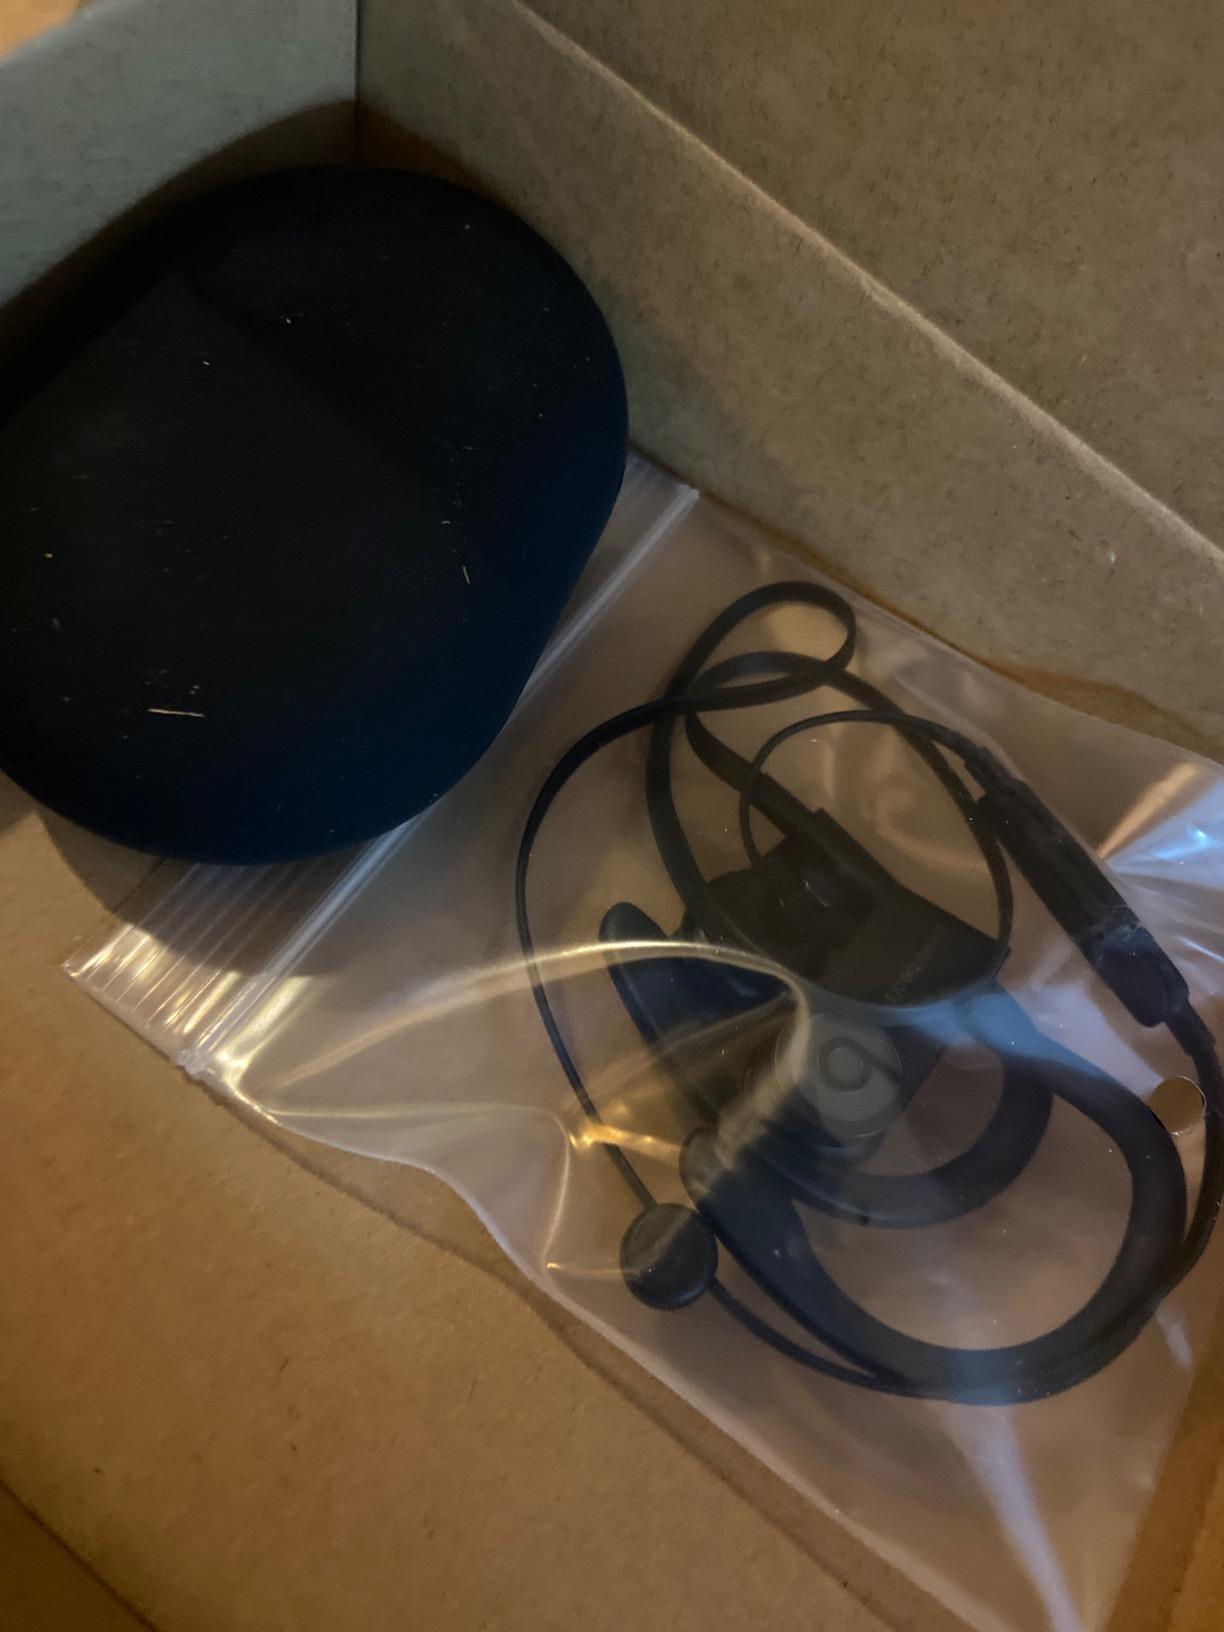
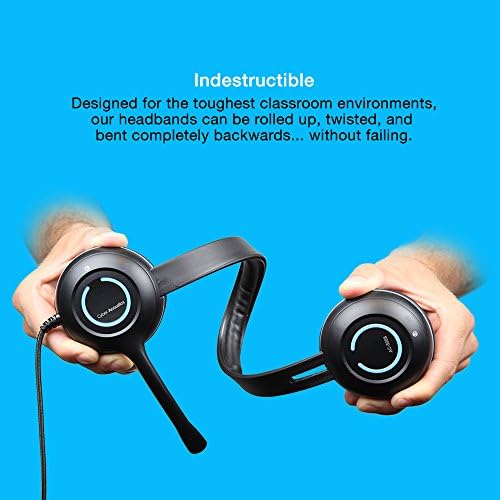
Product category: headphones
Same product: no